BBC Indian Sportswoman of the Year

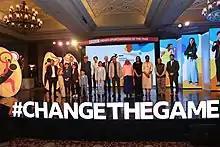
Group photograph of BBC Indian Sportswoman of the Year Award 2020 ceremony

The ISWOTY award was first instituted in 2020. The shortlisted nominees, announced in early February 2020, who proceeded to the public vote were: